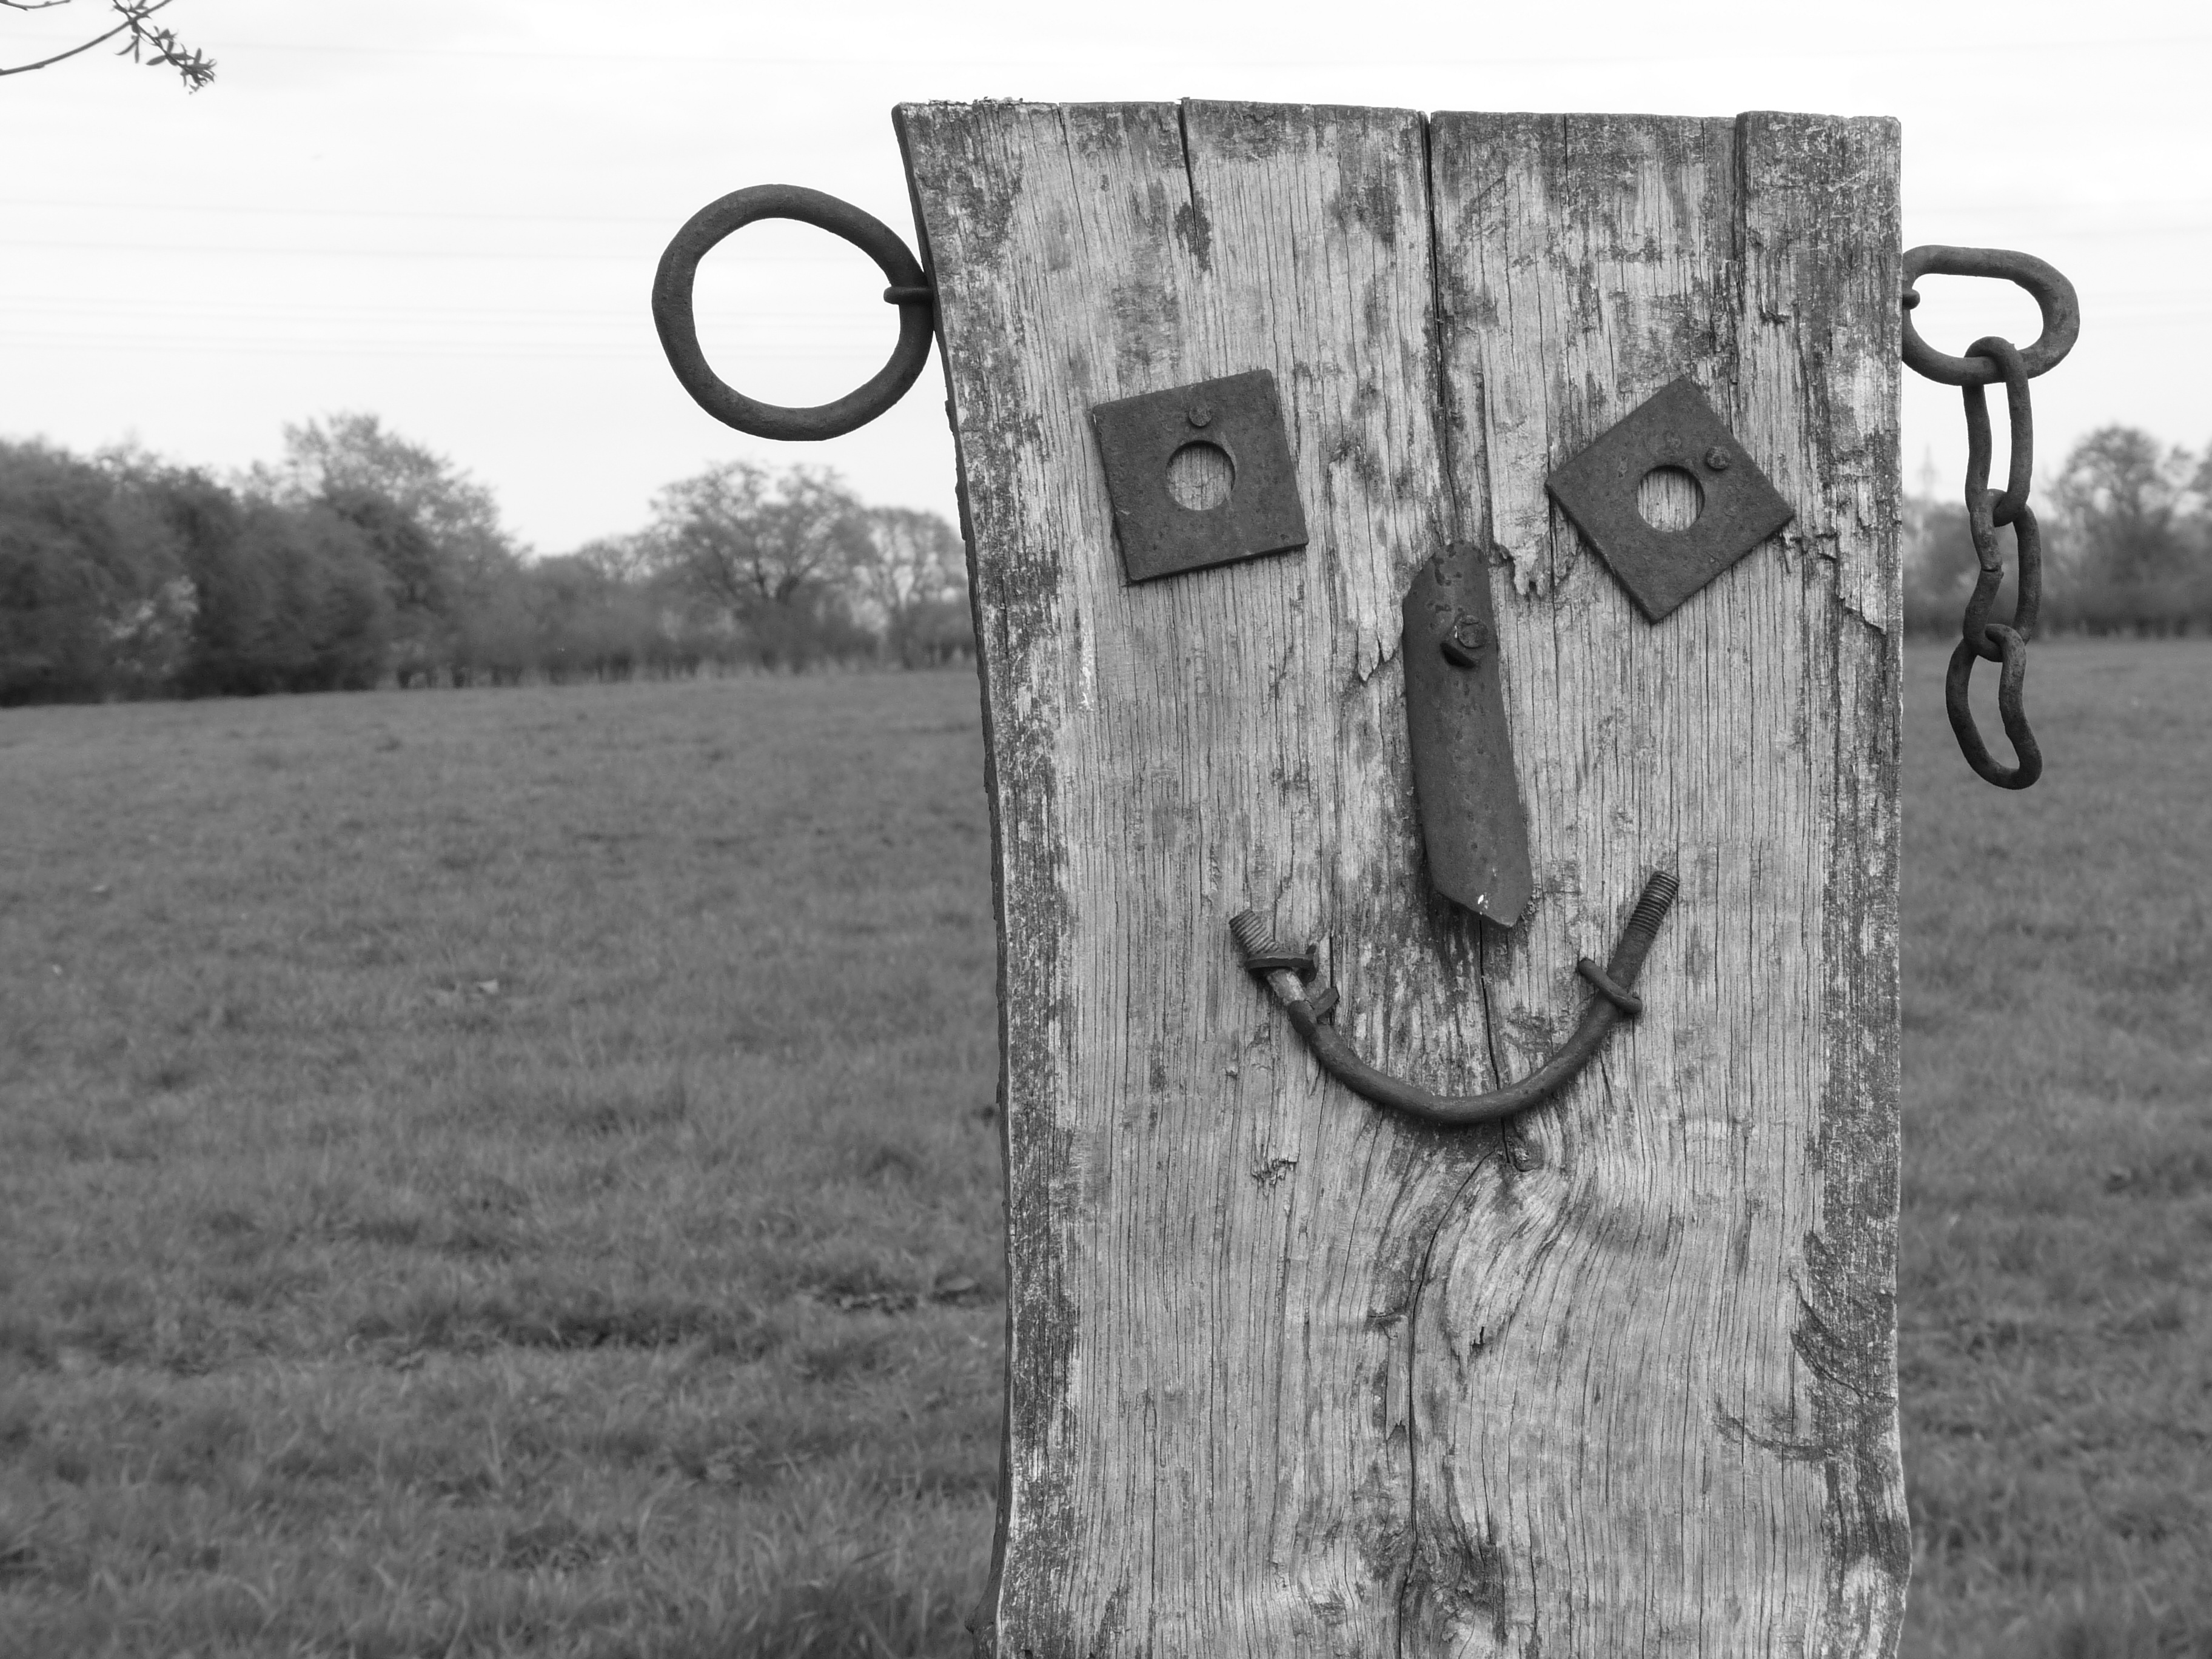
black and white, wood, monochrome, face, art, fields, photograph, monochrome photography